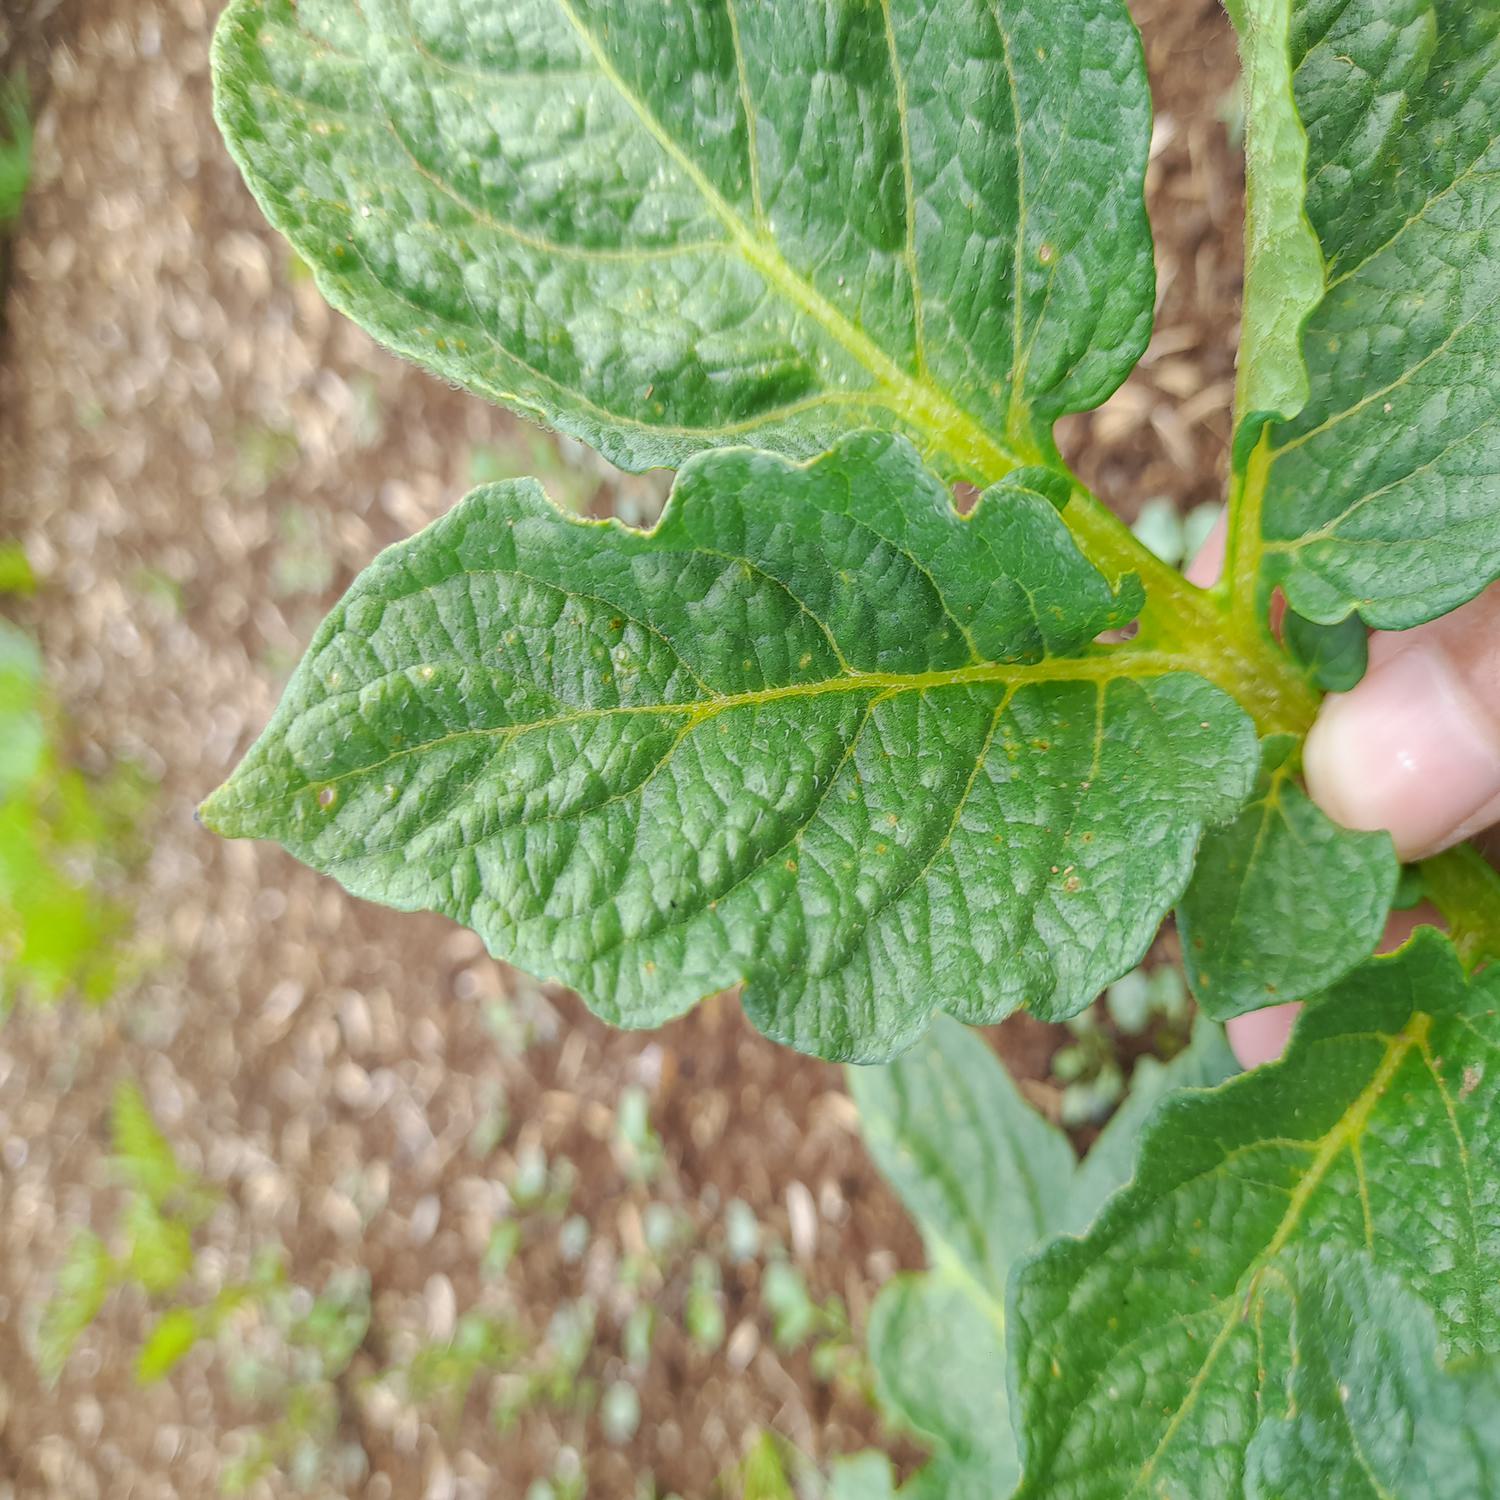
Label: Virus